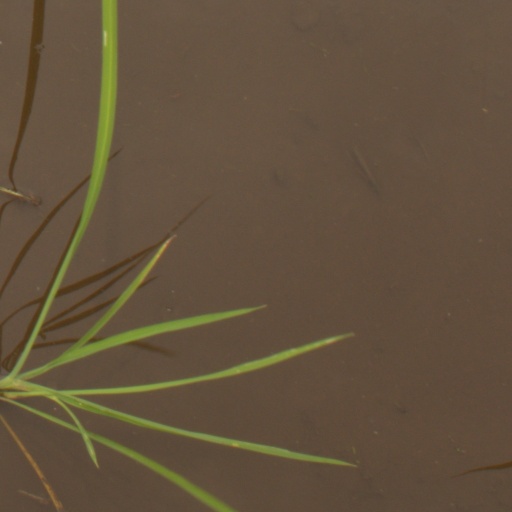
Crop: rice